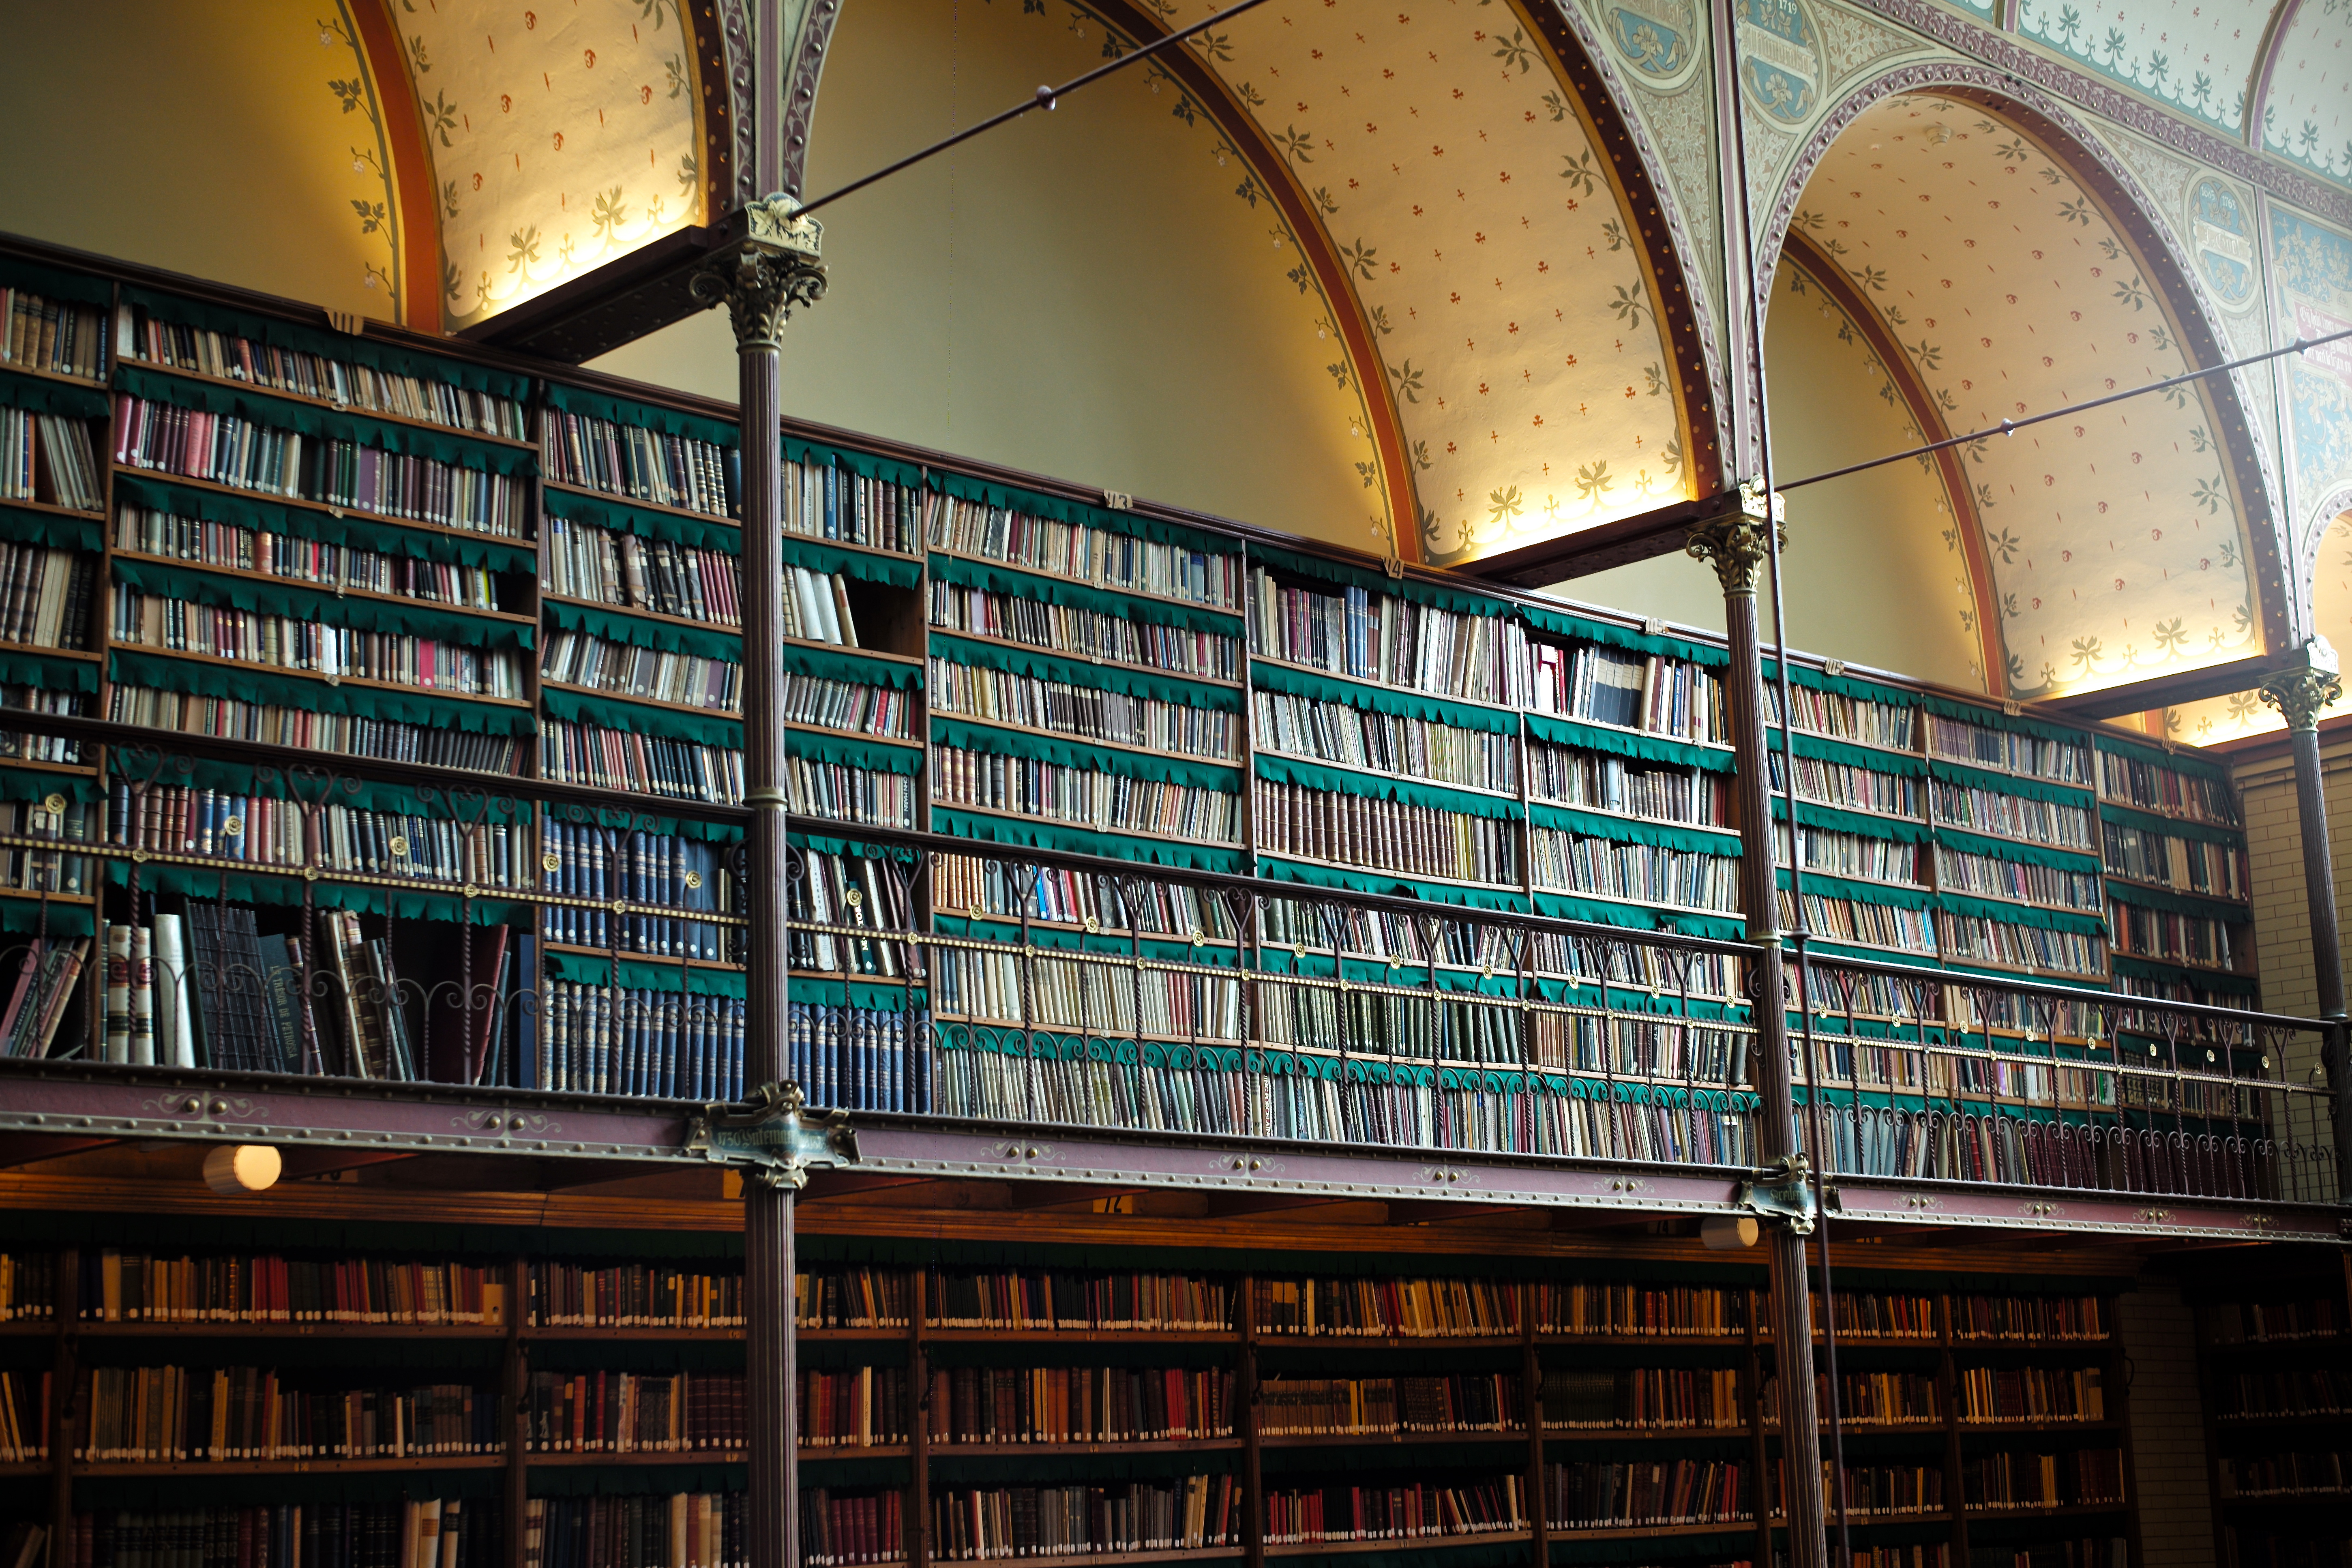
architecture, interior, building, europe, museum, warehouse, holland, amsterdam, netherlands, library, books, shelves, leicam, summilux50f14, typ240, stacks, rijks, public library, urban area, window covering